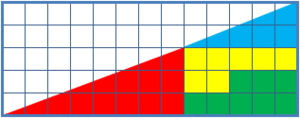
Paradoks
Paraboks med det overflødige felt
"Ordet paradoks kommer af græsk para = ""mod""/""ved siden af"" + doksa = ""mening"".